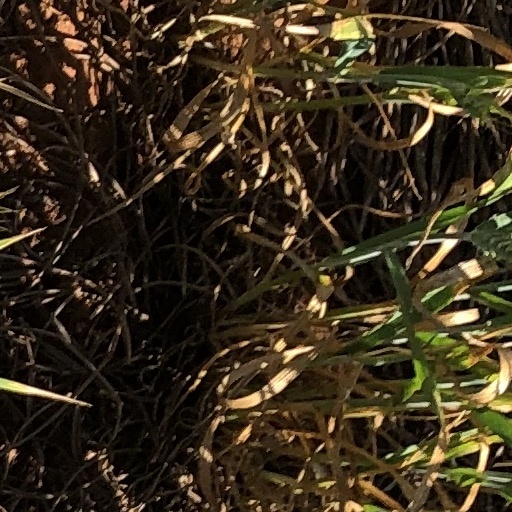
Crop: wheat